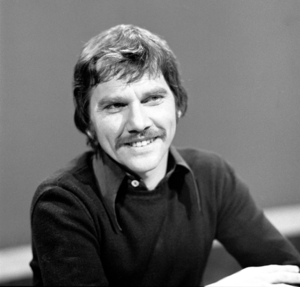
Willem Nijholt, né le 19 février 1934 à Gombong en Indonésie, est un acteur, danseur et chanteur néerlandais.